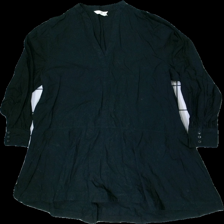
View: front
Type: Top
Category: Ladies
Brand: Logg (H&M)
Colors: Black
Material: 100% cotton
Cut: Regular
Size: L
Stains: Major
Price range: <50
Recommended usage: Recycle
Description: Black women's top from LOGG by H&M, size L. Okay condition but dirty and covered in fur.